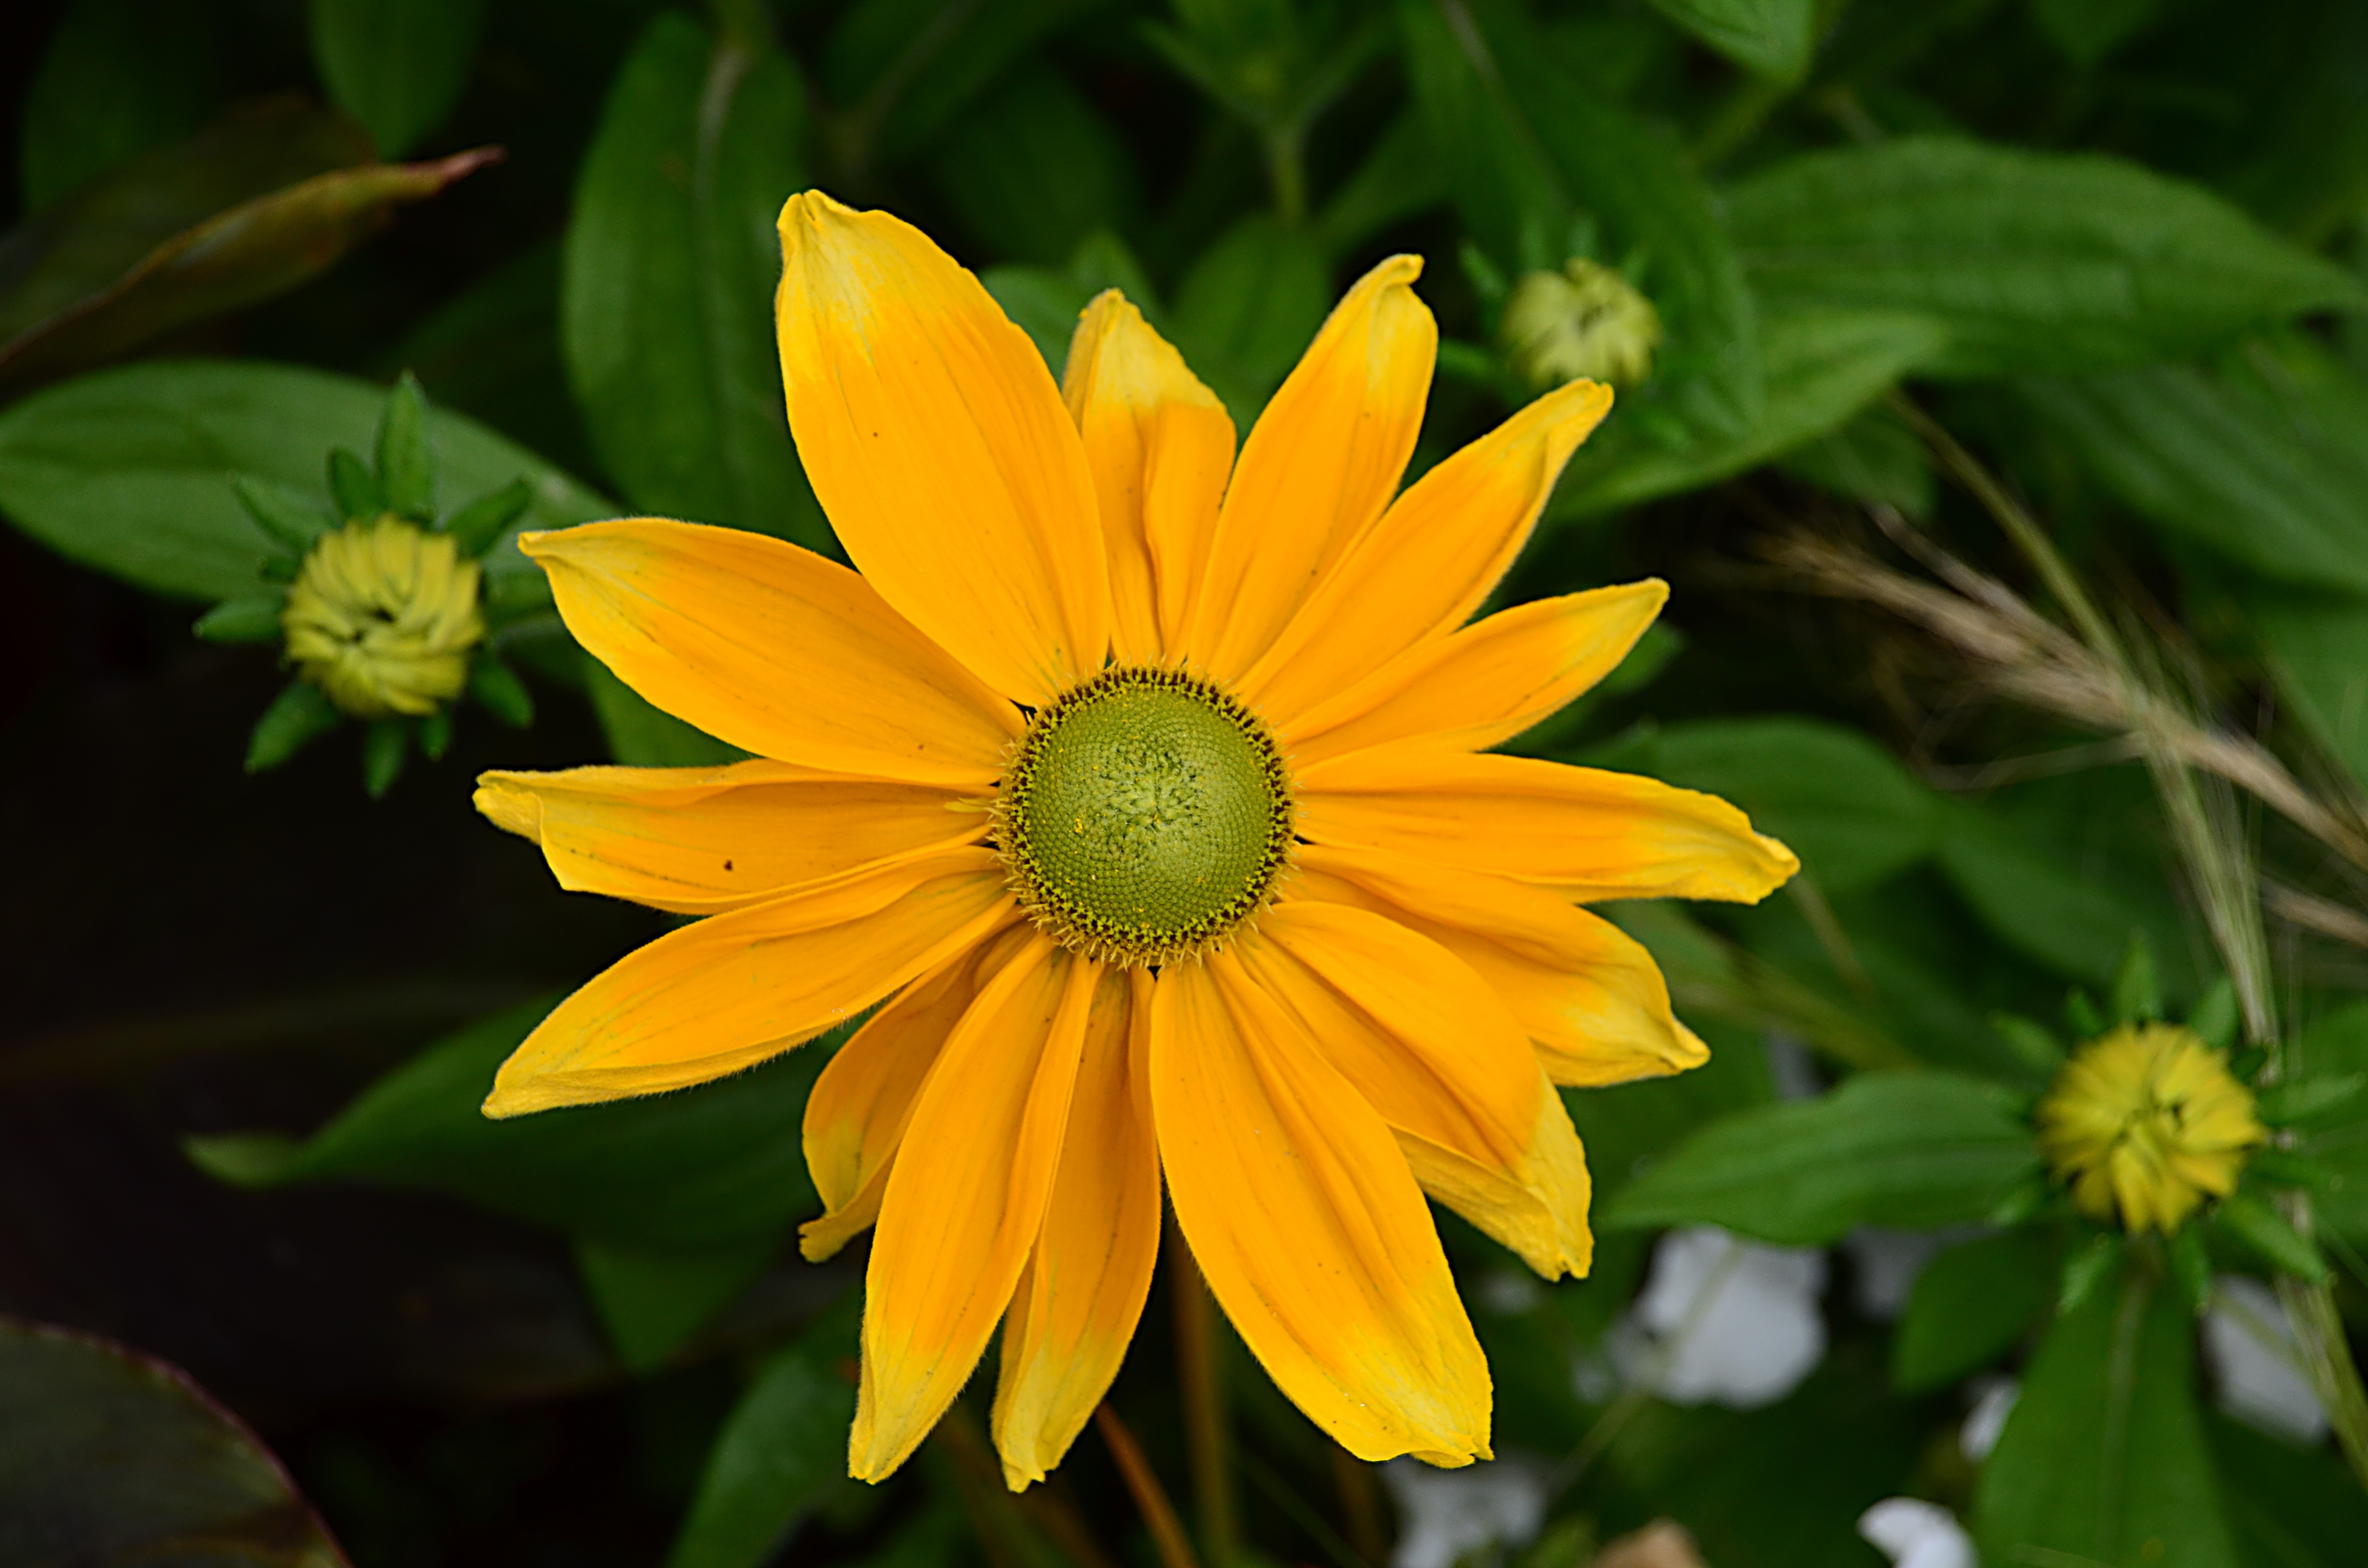
nature, plant, flower, petal, green, herb, macro, botany, yellow, garden, flora, wildflower, petals, horticulture, macro photography, summer flowers, flowering plant, daisy family, mexican sunflower, annual plant, plant stem, land plant, tithonia diversifolia